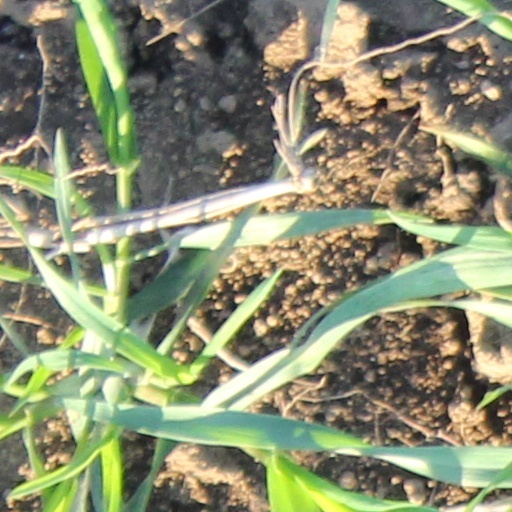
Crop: wheat